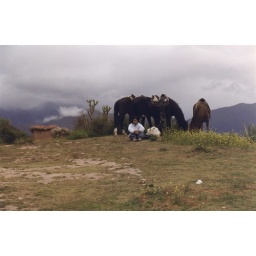
pack boy &amp;amp; horses take a break above Moray, Peru - 2001